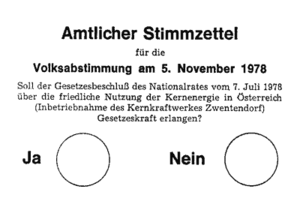
Le référendum autrichien sur le nucléaire de 1978 est un référendum mis au vote le 5 novembre. Il porte sur l'utilisation civile du nucléaire, dans un contexte de démarrage et de finalisation de la centrale nucléaire de Zwentendorf. Le référendum a eu une participation de 64,1 %. 50,5 % des votants ont répondu non. À la suite de ce référendum, la centrale nucléaire de Zwentendorf reste à l'arrêt définitivement et n'a jamais fonctionné.